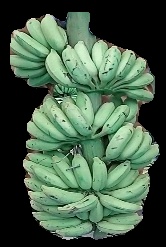
Variety: elakki-bale
Grade: grade1